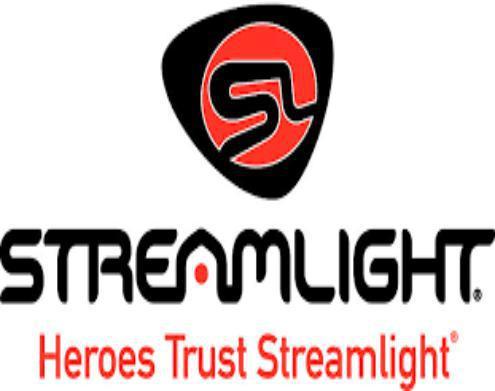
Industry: Necessities